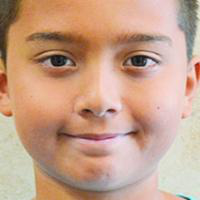
Age group: age 11-20